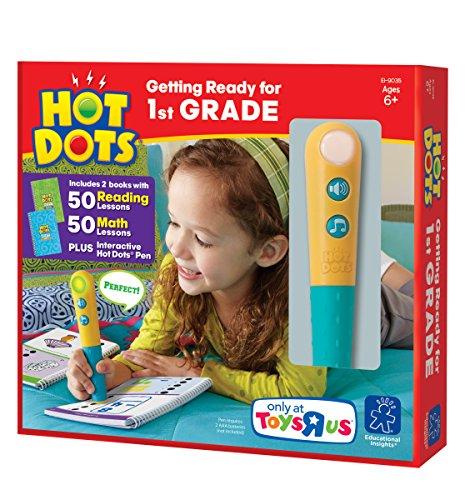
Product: Educational Insights Hot Dots Getting Ready for 1st Grade
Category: Office Products | Office & School Supplies | Education & Crafts | Early Childhood Education Materials
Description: Set includes: 1 Hot Dots Pen, 2 Spiral-bound books with 100 self-checking lessons.
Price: $17.49
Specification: ProductDimensions:9.1x8.1x1.9inches|ItemWeight:1.2pounds|ShippingWeight:1.2pounds(Viewshippingratesandpolicies)|ShippingAdvisory:Thisitemmustbeshippedseparatelyfromotheritemsinyourorder.Additionalshippingchargeswillnotapply.|ASIN:B00J408OIM|Itemmodelnumber:9035|Manufacturerrecommendedage:6yearsandup|Batteries:2AAAbatteriesrequired.